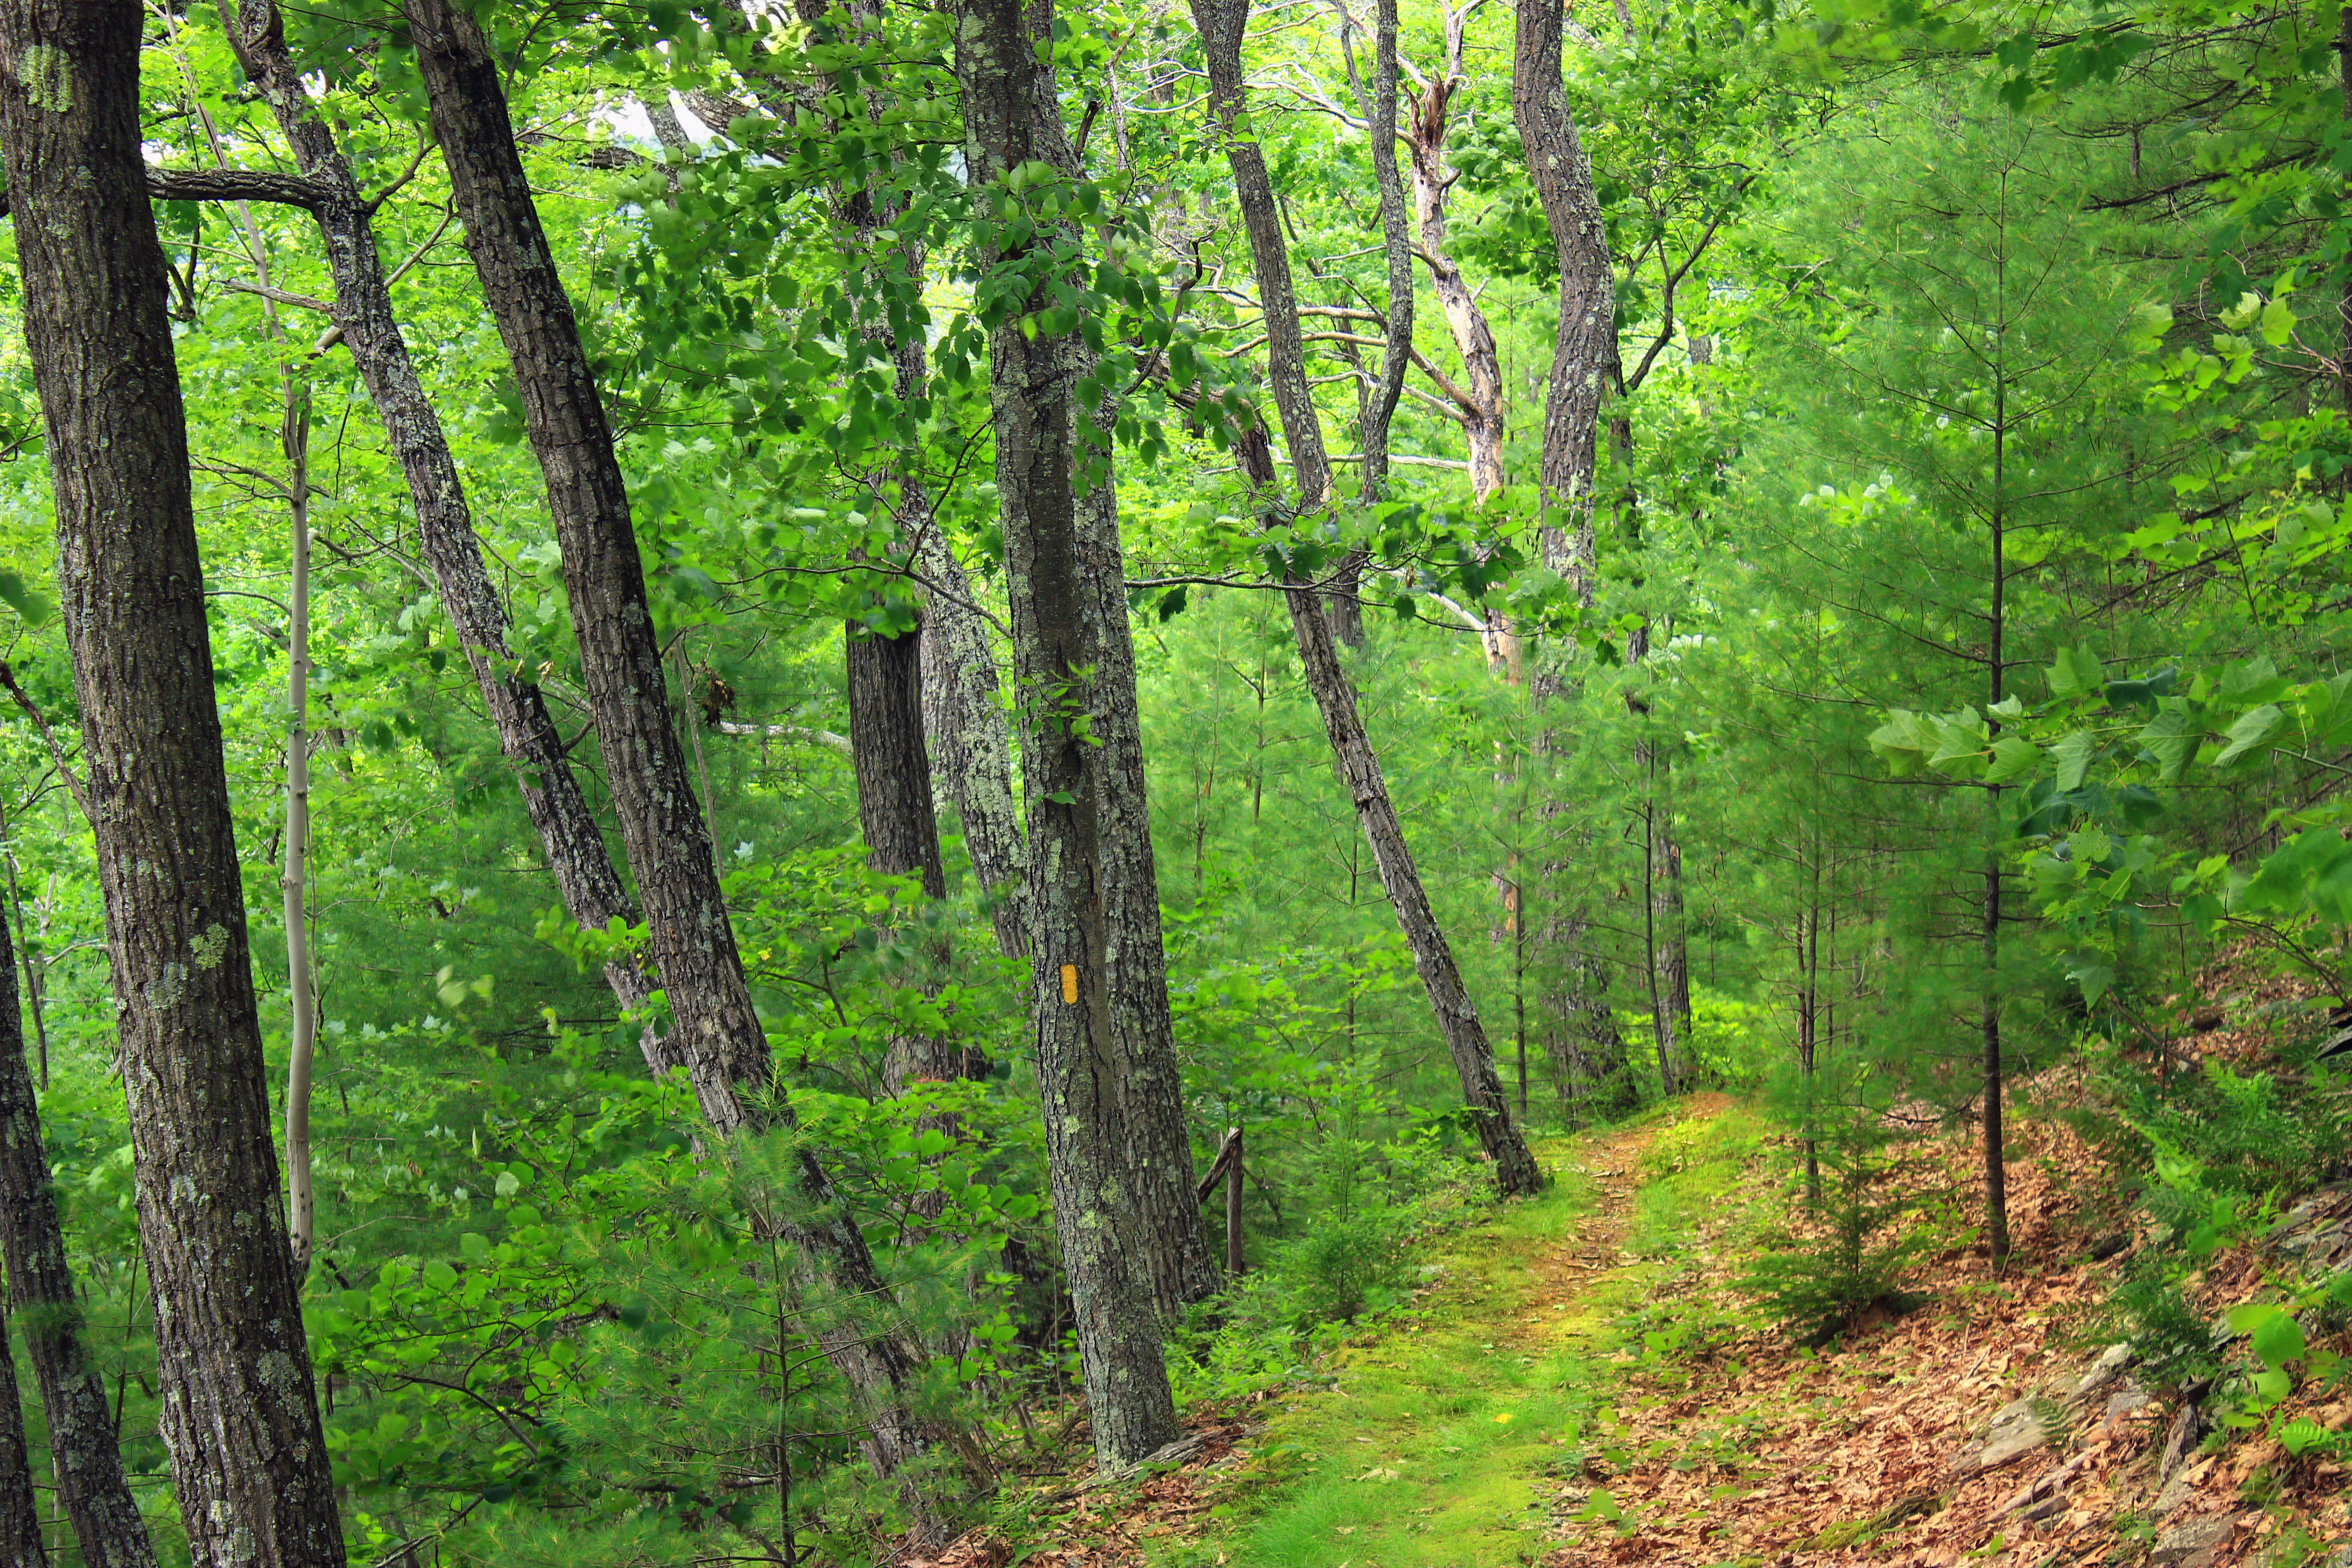
tree, nature, forest, wilderness, hiking, trail, summer, jungle, ridge, trees, creativecommons, coniferous, vegetation, rainforest, tiadaghtonstateforest, blaze, trailblaze, deciduous, pennsylvaniawilds, understory, lycomingcounty, ravine, pennsylvania, leaflitter, pinecreekgorge, wolfrunwildarea, bobwebbertrail, grove, woodland, habitat, ecosystem, nature reserve, biome, old growth forest, natural environment, temperate broadleaf and mixed forest, temperate coniferous forest, riparian forest